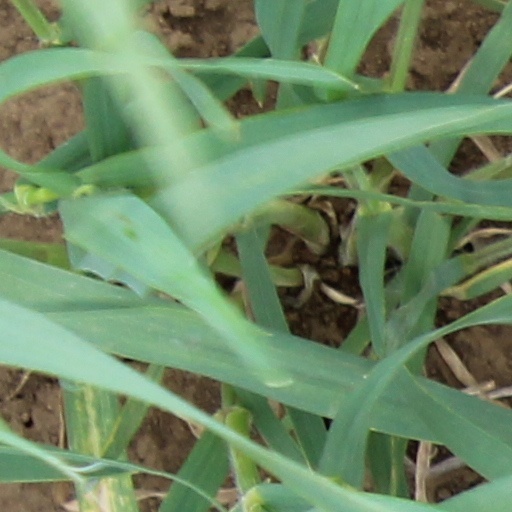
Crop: wheat